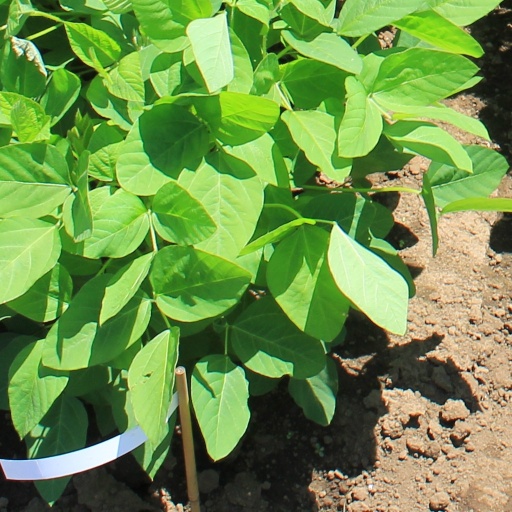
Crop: soybean